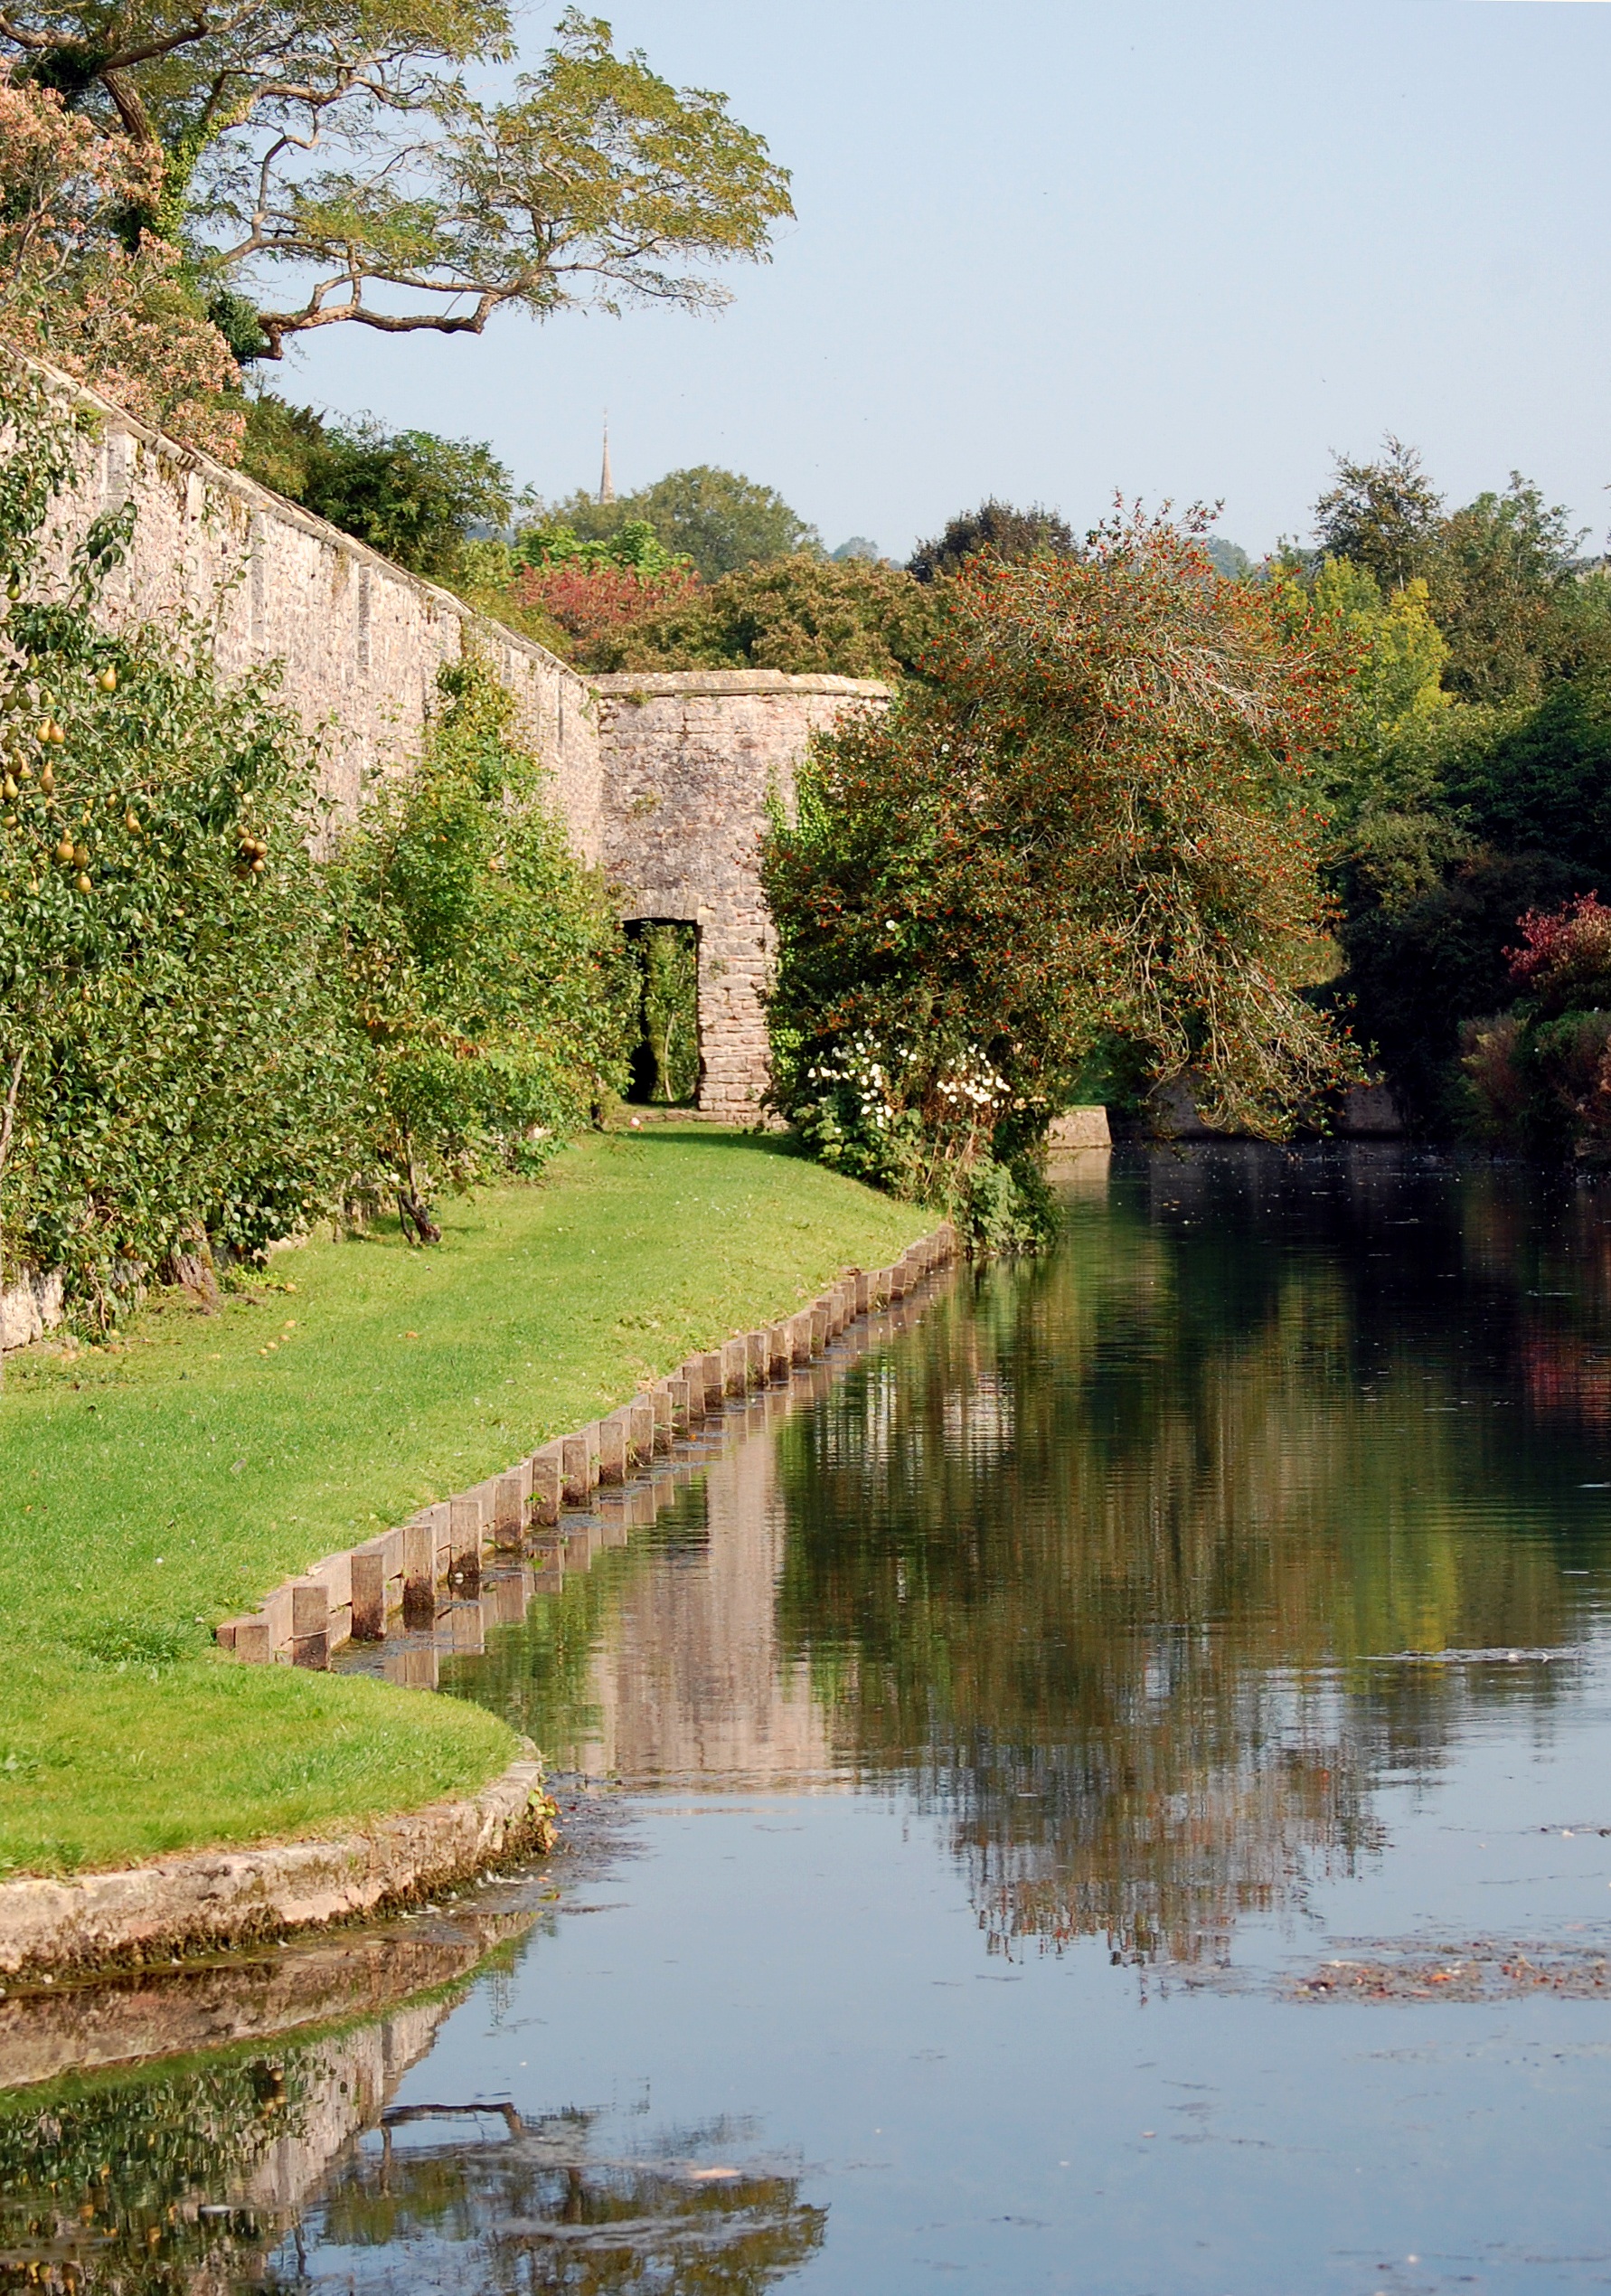
tree, water, nature, grass, outdoor, leaf, flower, lake, river, canal, pond, environment, stream, green, reflection, autumn, reservoir, garden, waterway, outside, ditch, moat, wells, somerset, rural area, fish pond